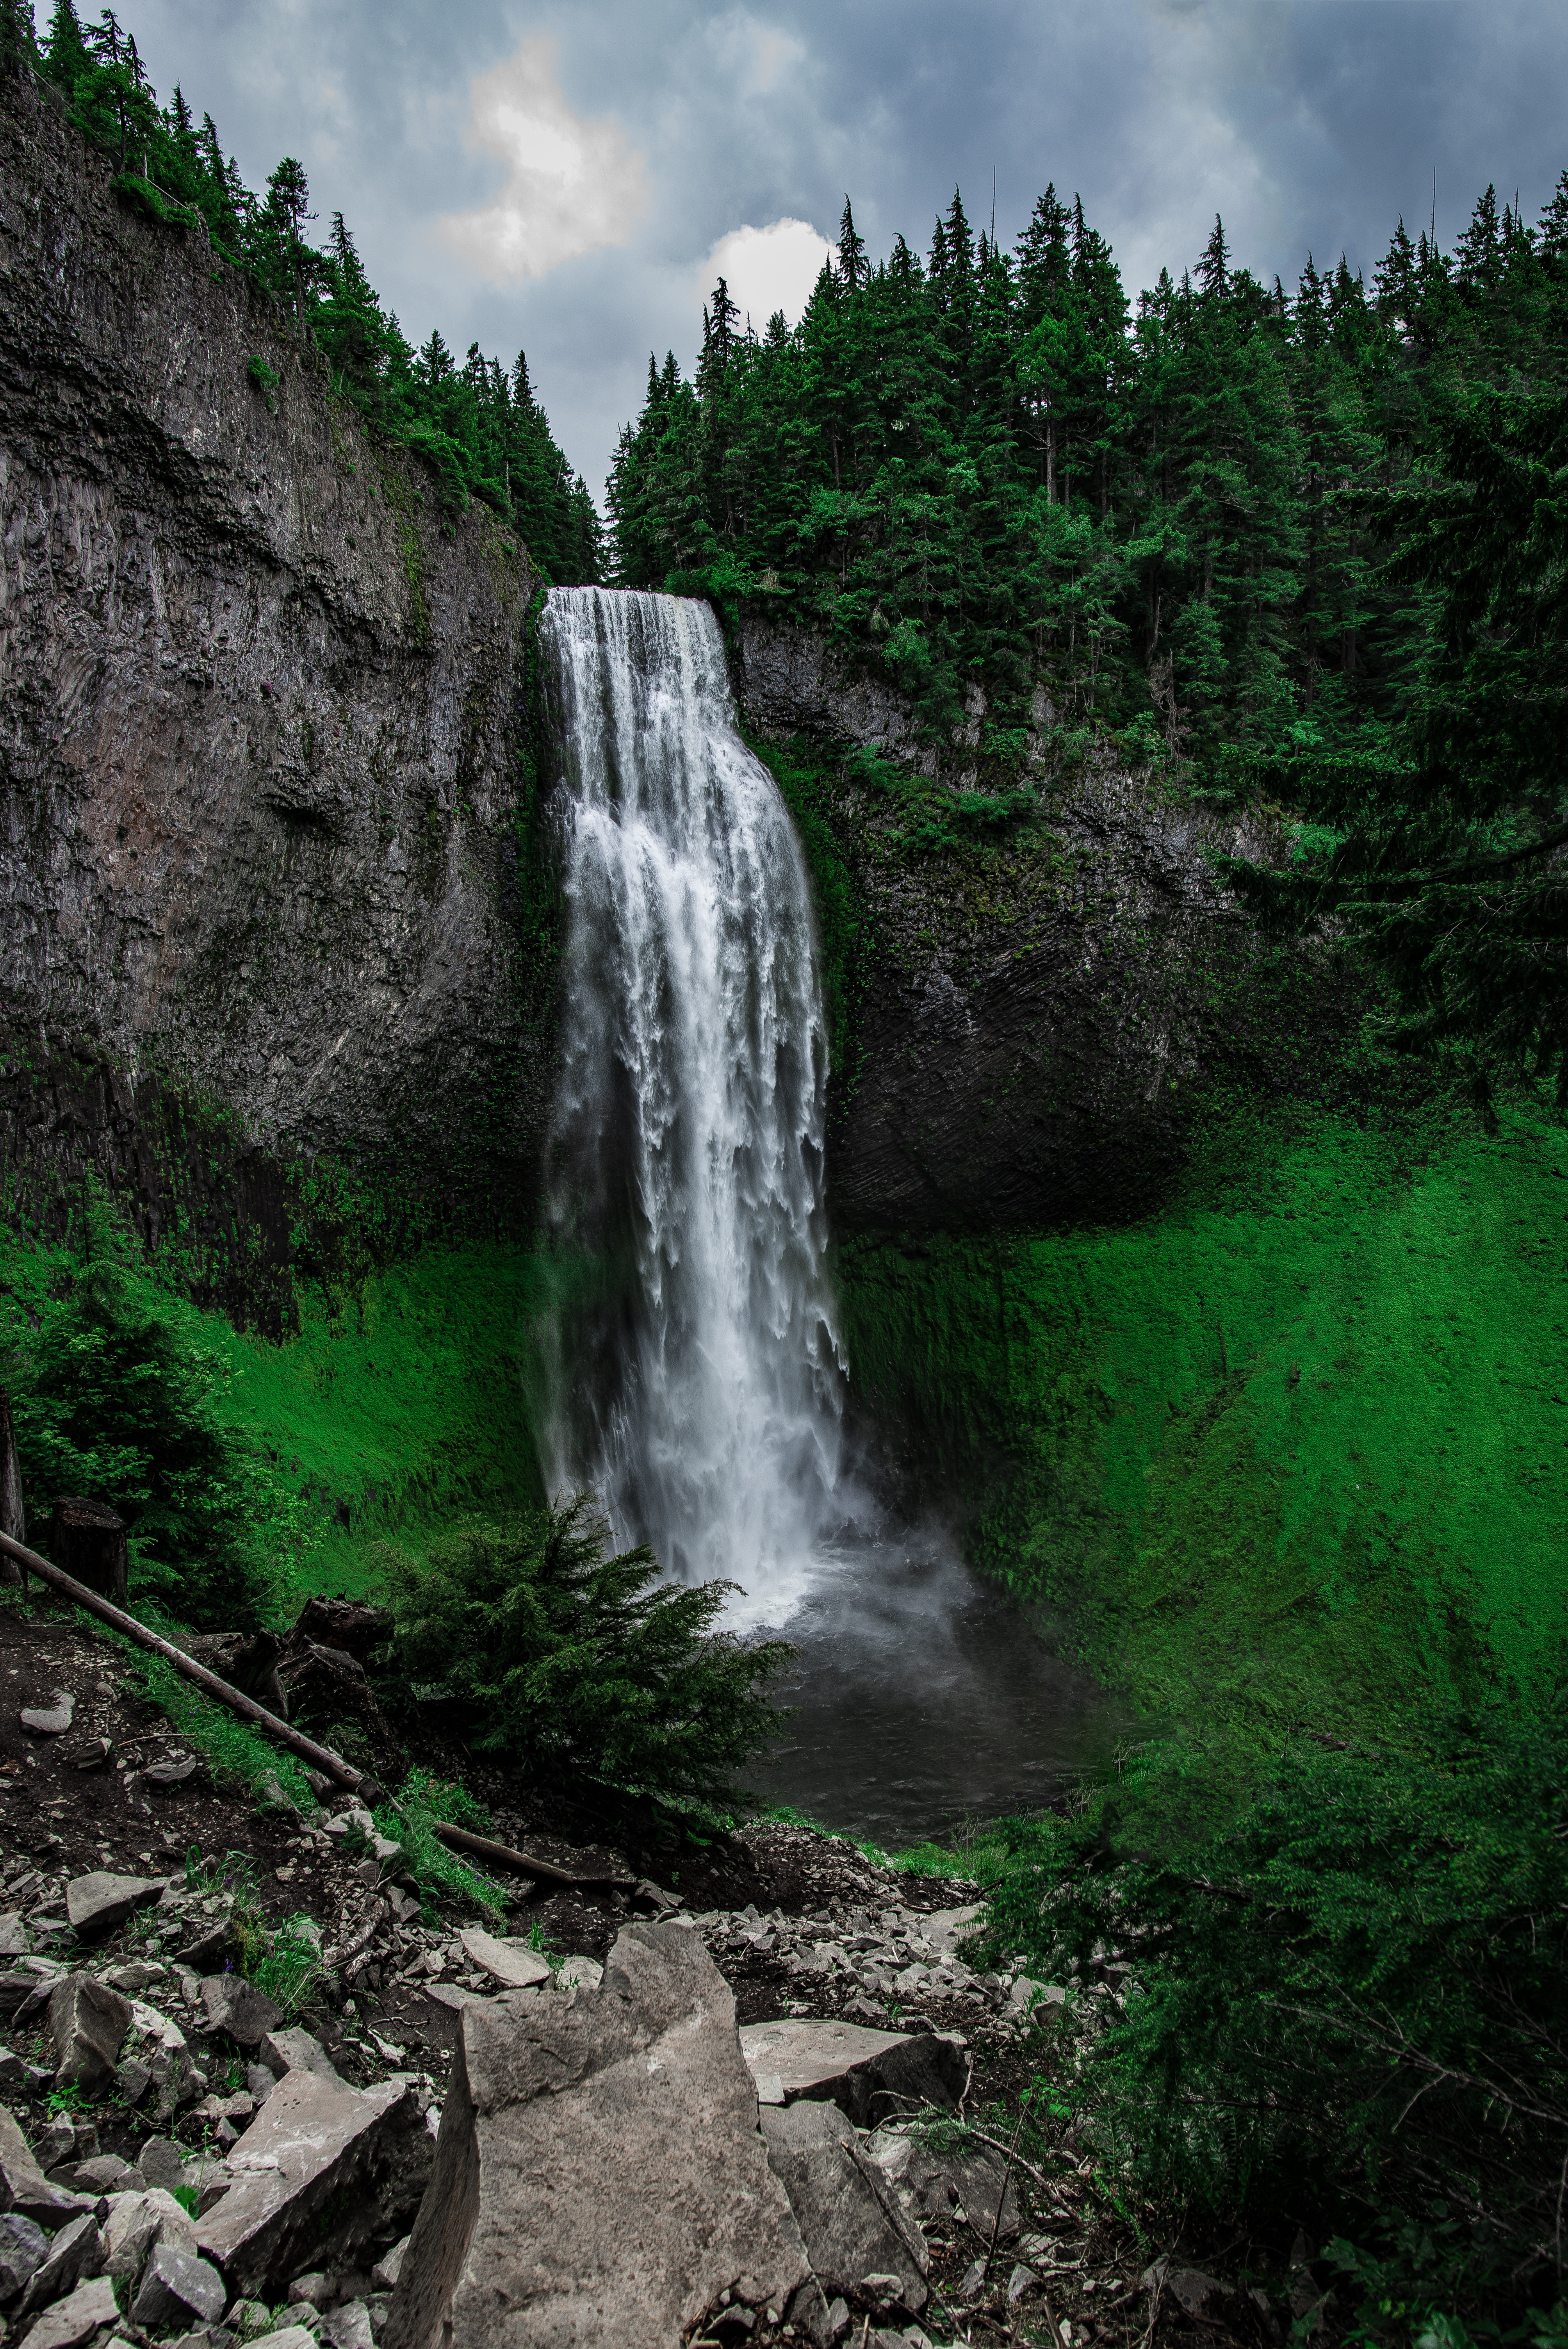
landscape, tree, water, nature, forest, grass, waterfall, creek, wilderness, mountain, sky, river, stream, green, jungle, national park, body of water, cool image, vegetation, rainforest, ravine, chute, escarpment, wasserfall, arroyo, cool photo, water feature, watercourse, nature reserve, state park, hill station, old growth forest, water resources